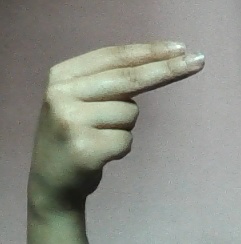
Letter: ain